Felix König

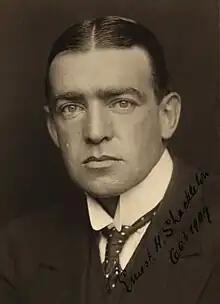
Ernest Shackleton

However, König faced competition. Since his return in from his polar near-miss in 1909, Ernest Shackleton had been considering a further journey south. In March 1912 he learned that Amundsen had reached the South Pole. With that goal removed, the idea of a trans-Antarctic crossing became his objective, something he had previously discussed with William Speirs Bruce, leader of the erstwhile Scottish National Antarctic Expedition 1902–1904, whose own plans to make such a crossing had been stalled by lack of finance. When, in January 1913, Shackleton learned that Filchner had failed in his principal objective, he felt free to develop his own scheme, based on the establishment of winter quarters in Vahsel Bay.